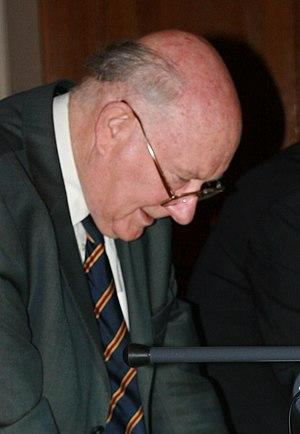
Andrew Colin Renfrew, baron Renfrew of Kaimsthorn, FBA, FSA, HonFSAScot, né le 25 juillet 1937 à Stockton-on-Tees, est un universitaire et archéologue britannique, remarqué pour son travail sur la datation par le carbone 14, la paléolinguistique, l'« archéogénétique » et la lutte contre le pillage des sites archéologiques. Renfrew et ses travaux s’intègrent dans l'archéologie processuelle, un courant de pensée principalement américain et dont il a été un des partisans en Europe.